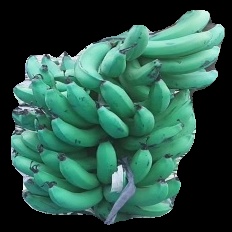
Variety: pachbale
Grade: grade3